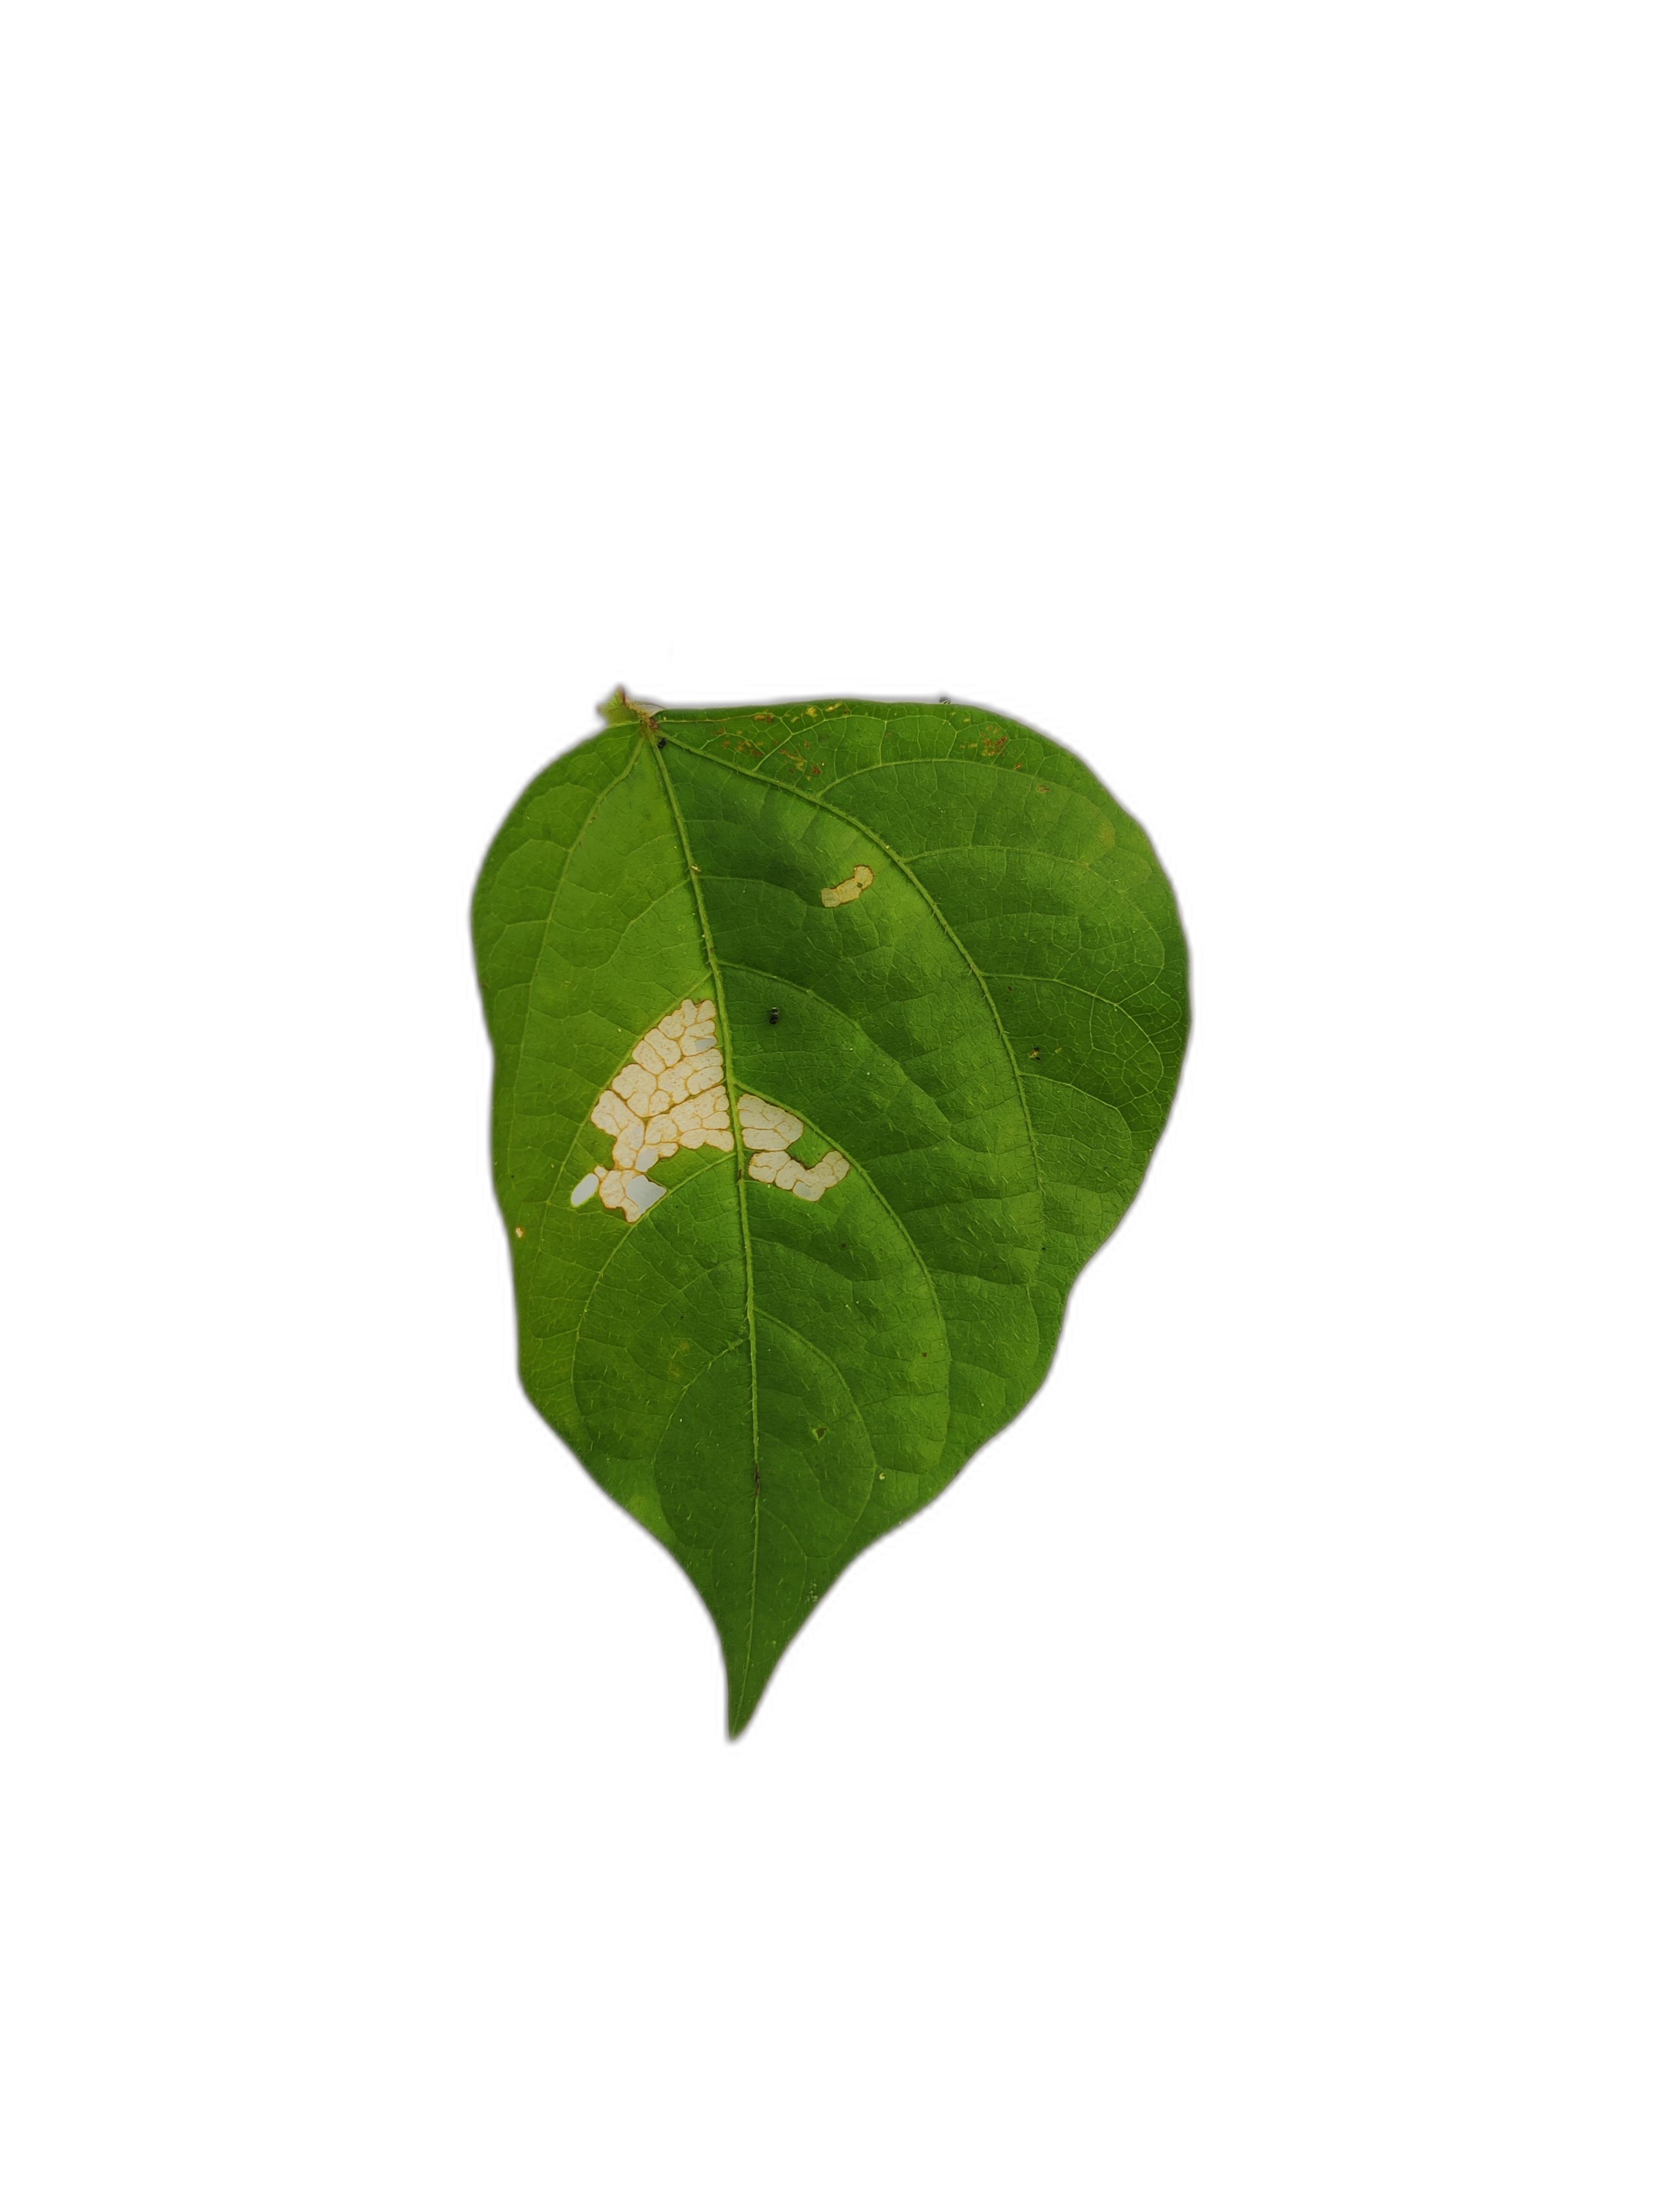
Label: Insect